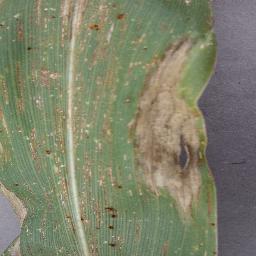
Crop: corn
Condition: (maize)_northern_blight